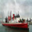
Label: ship